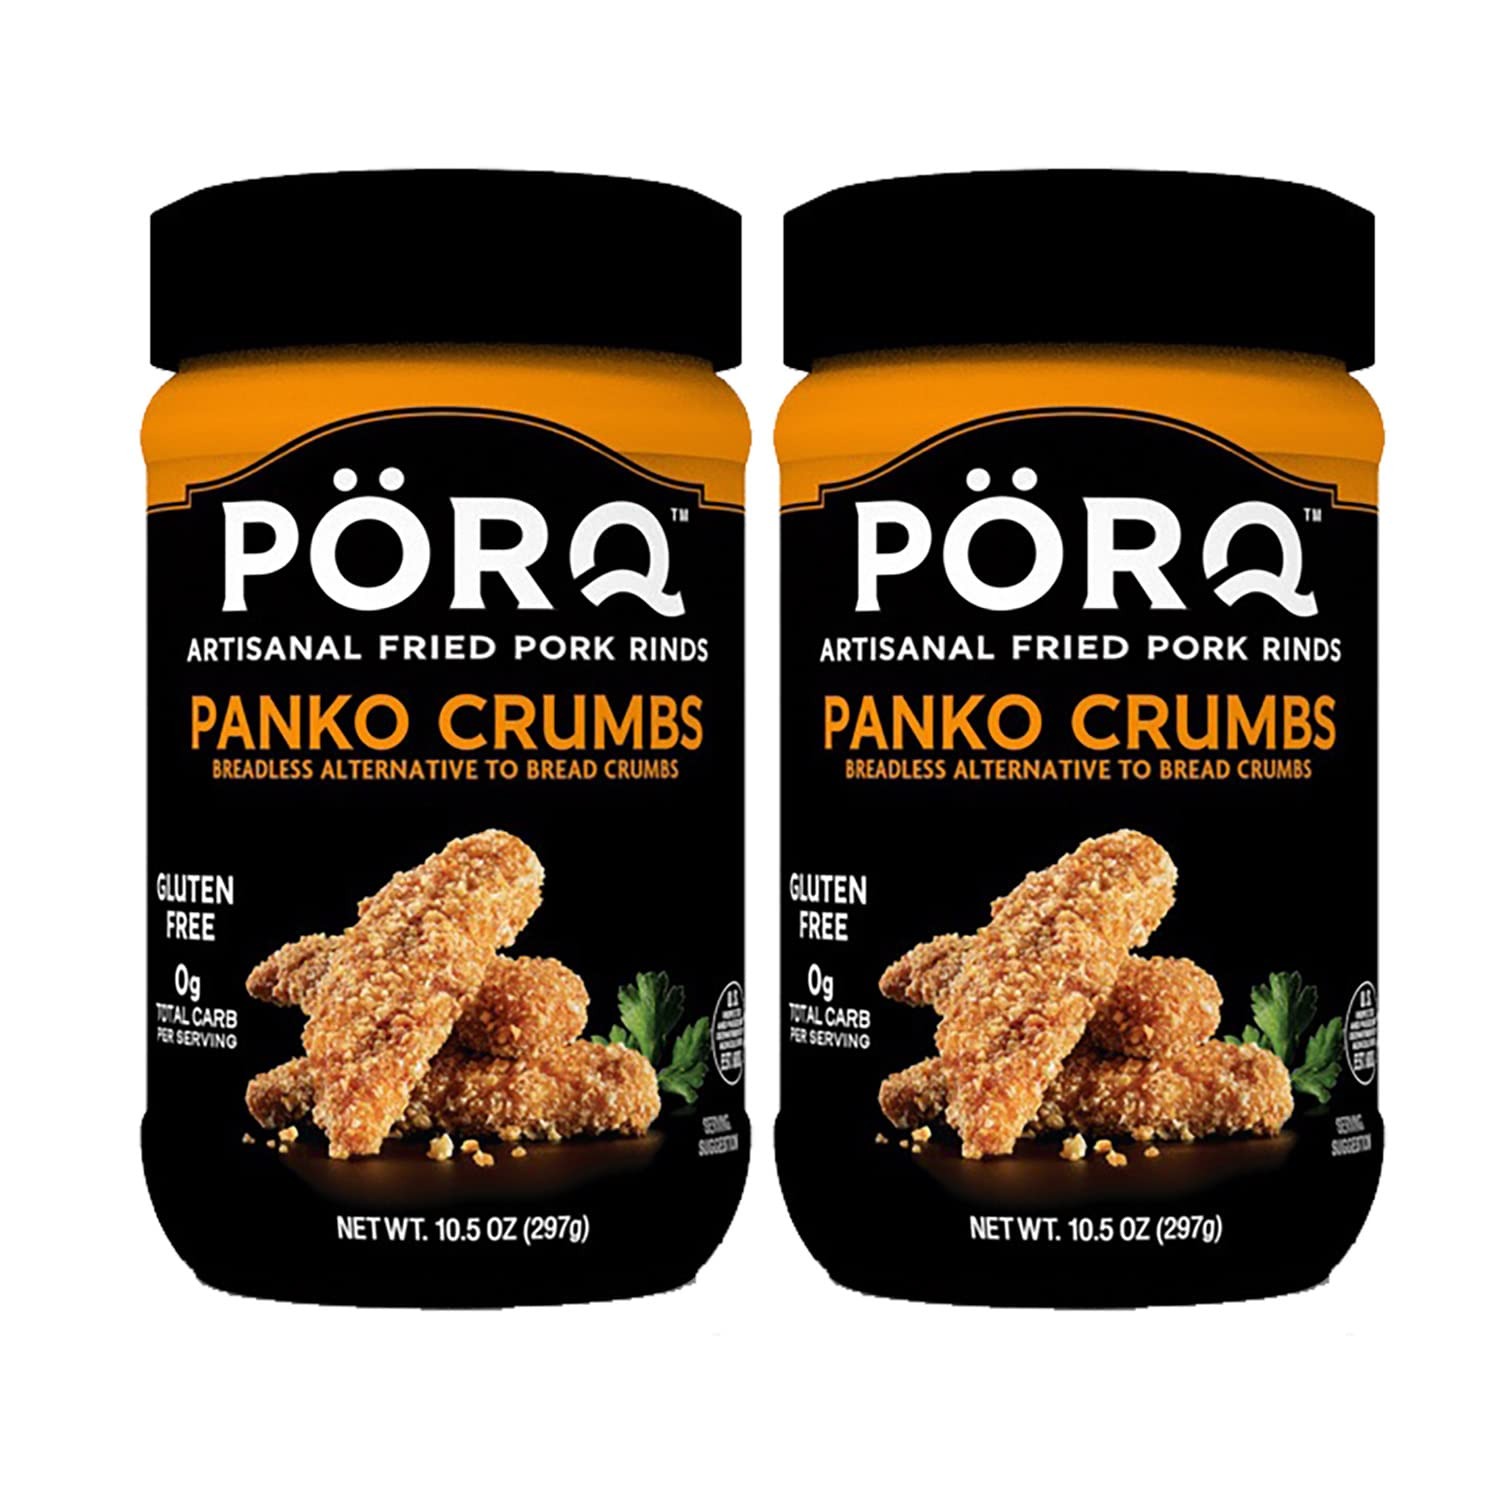
Item Name: PORQ Artisanal Fried Pork Rinds, Panko Crumbs, Breadless Alternative to Bread Crumbs, Zero Carbs, Gluten Free & Keto Friendly, 10.5-Ounce Bottle (Pack of 2)
Bullet Point 1: Made from premium rinds, PÖRQ Panko Crumbs are for those who love crispy layers of flavor in their meals.
Bullet Point 2: PÖRQ Panko Crumbs are a perfect, healthy substitute for traditional panko breadcrumbs. Gluten-free, zero carbs and zero trans fats.
Bullet Point 3: Paleo and keto-friendly - because health shouldn't come at the cost of bold flavor.
Bullet Point 4: Simple ingredients that you can feel good about – only fried pork skins and salt. Great on chicken, seafood, pork or even as an extra crunch to your favorite salad.
Bullet Point 5: Easy-to-use shaker lid makes for convenient cooking and less mess. 1:1 ratio for traditional breadcrumbs, so you can eliminate the guess work and get to the good stuff.
Product Description: A breadcrumb alternative for keto & paleo cooking: these panko crumbs are made with only premium, fried pork skins & salt to add layers of flavor to your meals. Gluten Free: Leading a gluten free lifestyle can be a challenge. Gluten substitutes result in a taste and texture that leave you dissatisfied. That’s why naturally gluten free PÖRQ Panko crumbs make sticking to your plan easy! Cooking Essential: PÖRQ Panko Crumbs are the perfect 1:1 replacement for carb-based ingredients in any recipe. Two simple ingredients – pork rinds and salt add layers of savory flavor to any dish. With a convenient dual sided shaker lid designed for precision, PÖRQ Panko Crumbs make coating a breeze – sticks easily, crisps beautifully and doesn’t get soggy. Don’t just replace - ELEVATE with PÖRQ Panko Crumbs. Keto Friendly: Look no further if you’re in search of a snack that fits your lifestyle and still packs a flavorful punch. PÖRQ artisanal rinds are ketogenic and macro-friendly with 0 gram carbs, 8 grams of protein and only 80 calories per serving.
Value: 2.0
Unit: Count

Price: 17